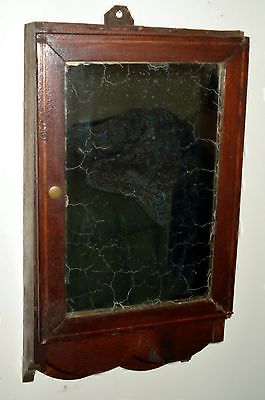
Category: cabinet